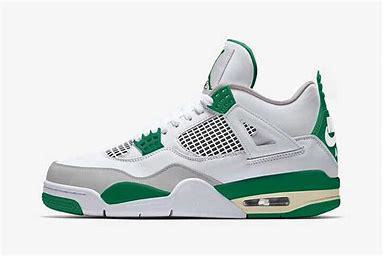
Brand: Jordan
Model: 100